Question: Please indicate a possible affordance area of the book that can be used for holding.
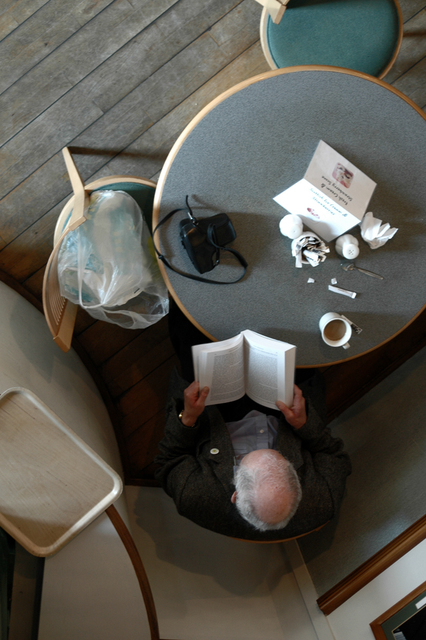
Answer: [185.646, 323.773, 299.99, 417.106]